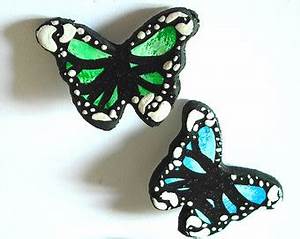
Label: butterfly